Raquel C. Bono

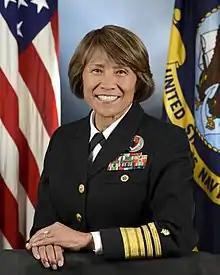

Raquel Cruz Bono is a retired vice admiral in the United States Navy, and the former director of the Defense Health Agency. She is Chief Health Officer for Viking Cruises and a Senior Fellow for Johns Hopkins Applied Physics Laboratory.